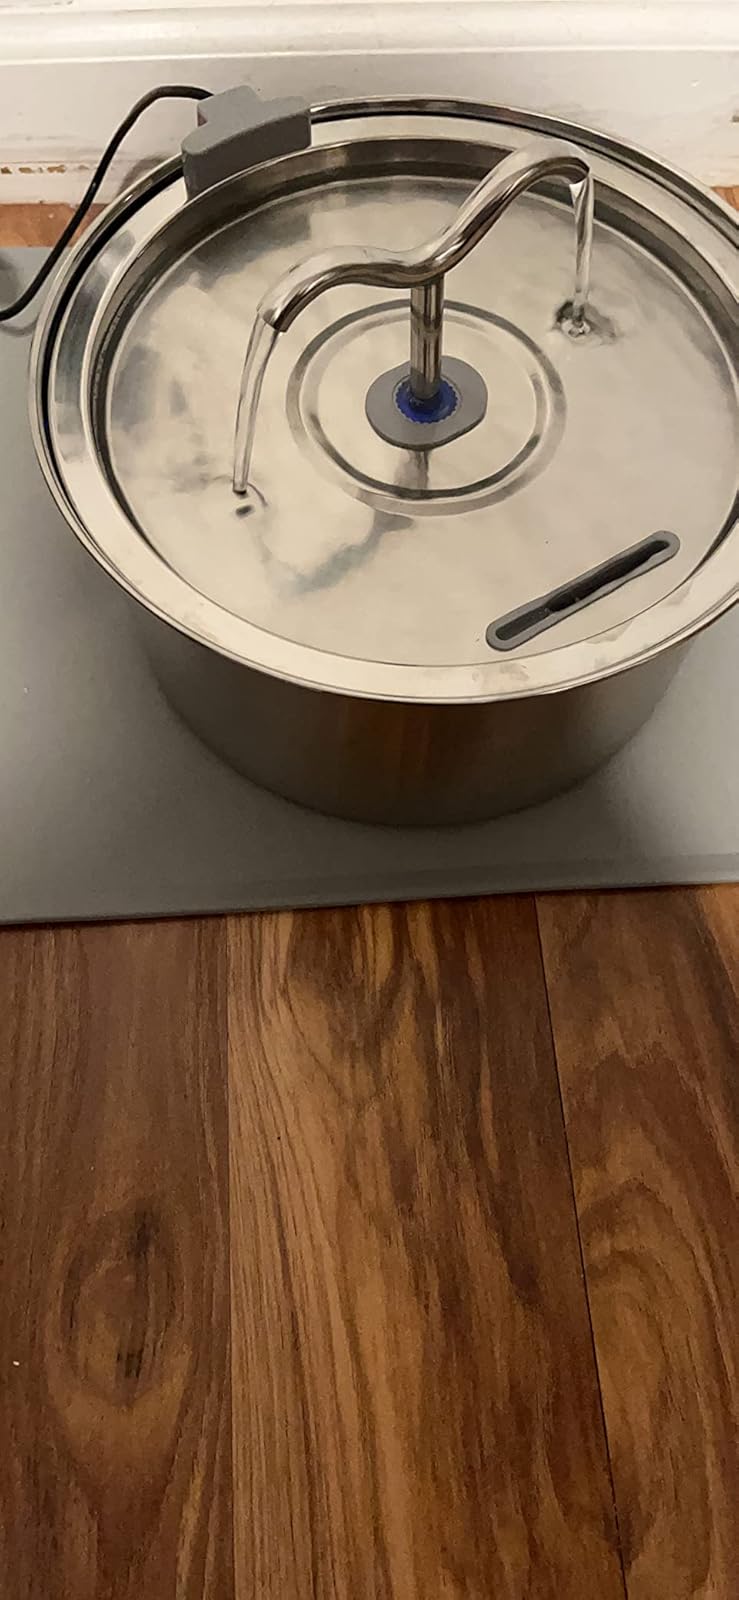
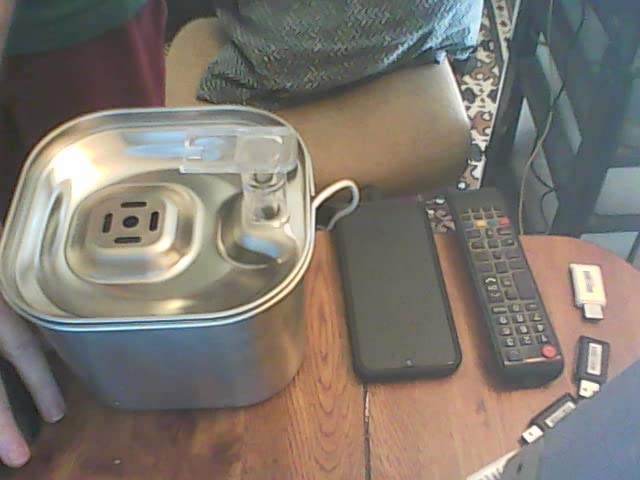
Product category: items_bowl
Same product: no